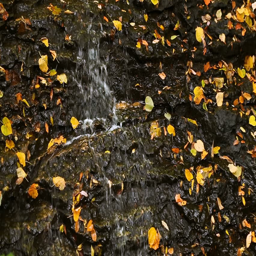
water trickles over a rocky surface strewn with colorful fall leaves in this seamlessly looping video